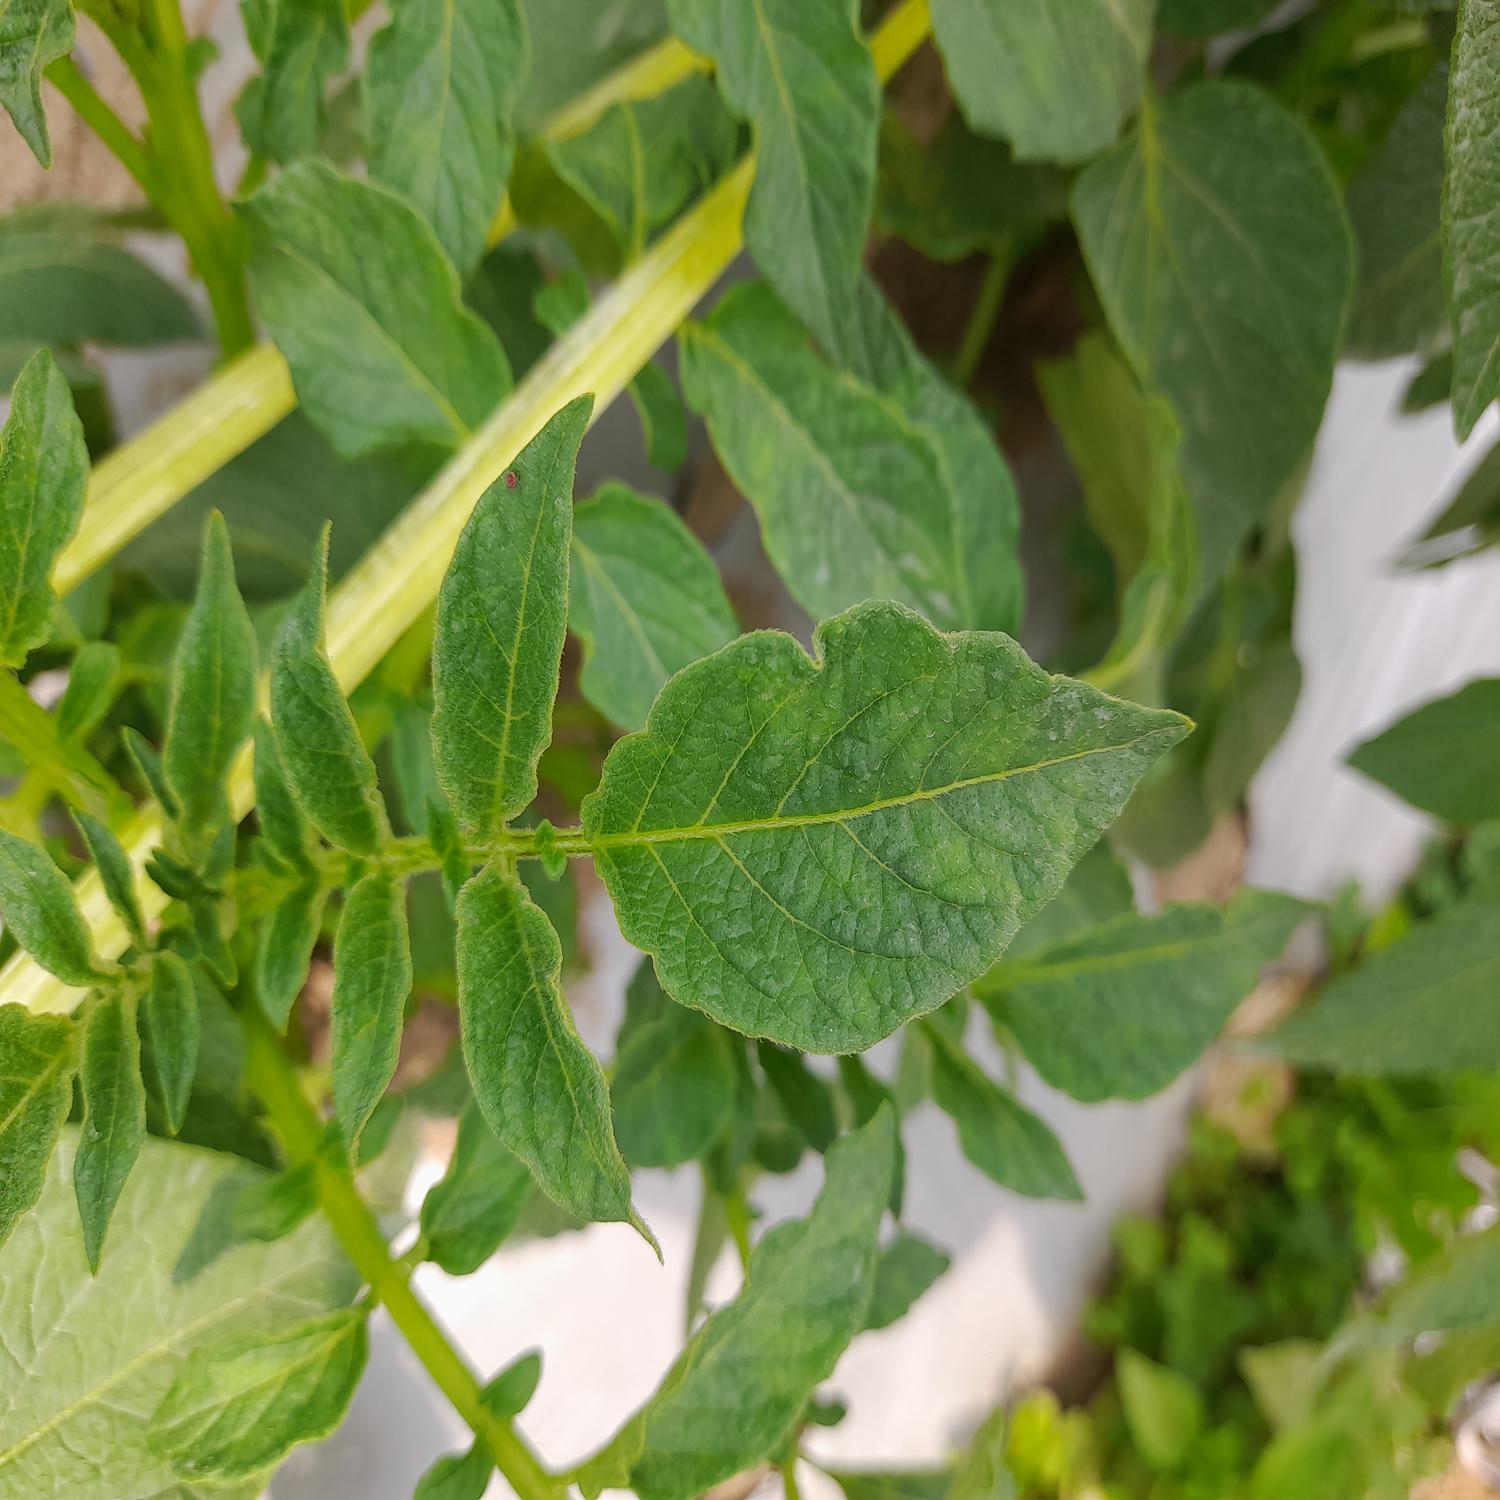
Label: Virus